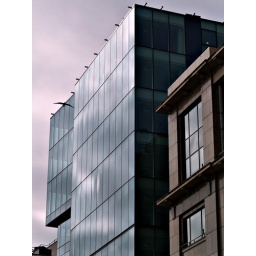
new glass fronted building in Wellington Street, Glasgow